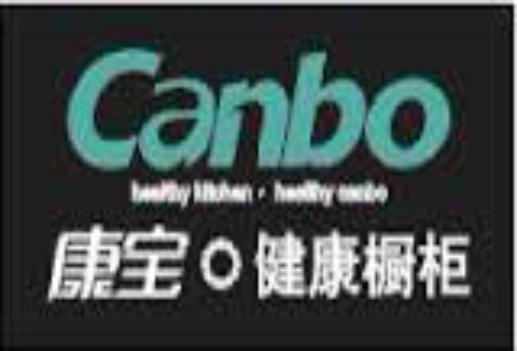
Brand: canbo
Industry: Necessities